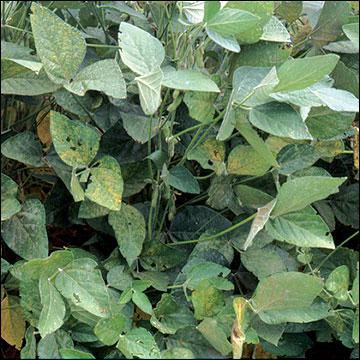
Plant: Soybean
Disease: bean rust